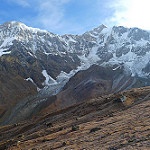
Scene: Outdoor